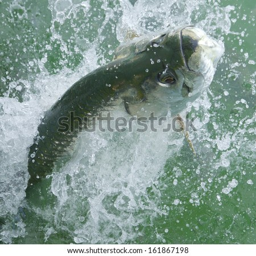
massive fish leaping out of the water